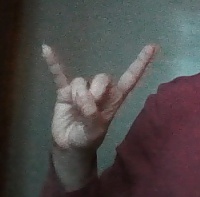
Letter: la